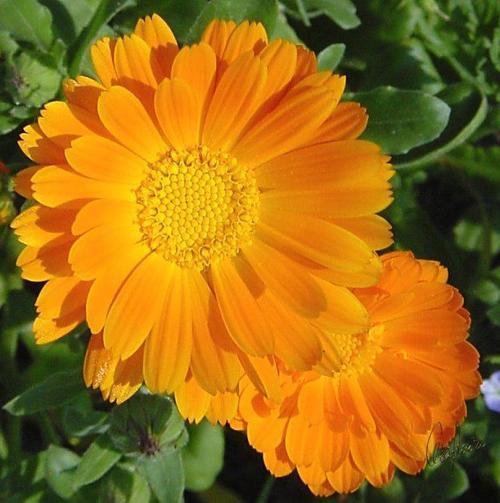
Label: english marigold